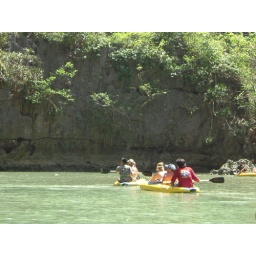
This was a hidden lagoon where snakes swam in the shallow green waters and monkeys played in the tree tops.